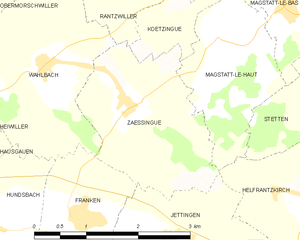
Carte des communes françaises